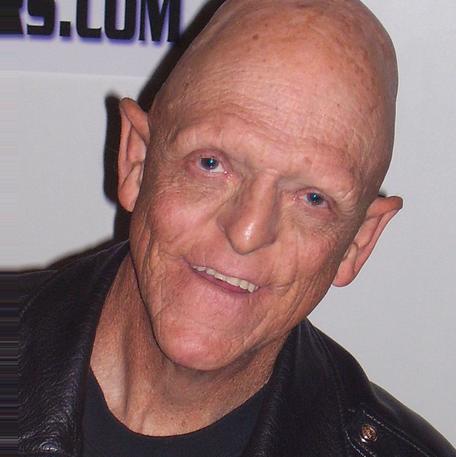
Age: 58